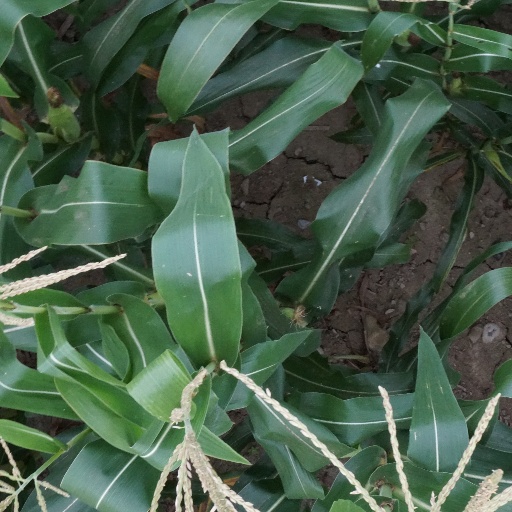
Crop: maize; corn